Shoal Harbour Migratory Bird Sanctuary

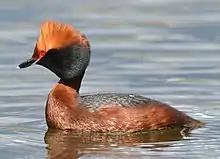
Horned grebe

Horned grebe is a short-distance migrator, which lives in ponds and lakes in western and northern Canada. There is a small population of Horned Grebe in the Gulf of St.Lawrence. The lifespan of horned grebe is average 5 years, and its size is and wingspan. Its habitat is threatened by agriculture development, and bird itself is threatened by human's fishing net. To save this bird, The Migratory Bird Convention Act (1994) is made to help protecting the ecosystem. In 2009, COSEWIC (Canada) designated the horned grebe as an endangered species from the Magdalen Islands and considered it a special concern species in the Western part of Canada. Also, in 2011 SARA (Canada) announced this species as endangered. Later in 2018, IUCN (Global) designated it as a vulnerable species. Starting from 1970, horned grebe had a large decrease in population which led to a "not acceptable" level of population. The current estimated population number is 239,000–583,000 in 2012.